William L. Yancey

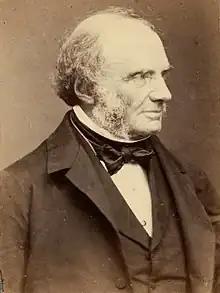
British Foreign Secretary Lord Russell rejected efforts by the Confederacy to secure diplomatic recognition by Great Britain. He would only agree to meet informally with Yancey and refused to meet with him at all during the critical Trent Affair.

On February 24, 1860, the Alabama legislature passed a joint resolution requiring the governor to call for the election of delegates to a state convention if a Republican was elected president. After first waiting for the official electoral votes to be counted, Governor Andrew Moore called for the election of delegates to take place on December 24, with the convention to meet on January 7, 1861. When the convention convened, Yancey was the guiding spirit. The delegates were split between those insisting on immediate secession versus those who would secede only in cooperation with other Southern states. A frustrated Yancey lashed out at those cooperationists: